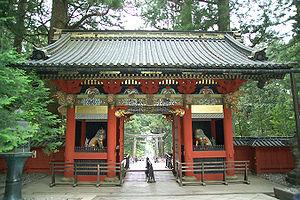
Mon est le terme japonais générique pour « porte », souvent utilisé, seul ou en préfixe, en référence aux nombreuses portes des temples bouddhistes, des sanctuaires shinto, des constructions de type traditionnel ou des châteaux.